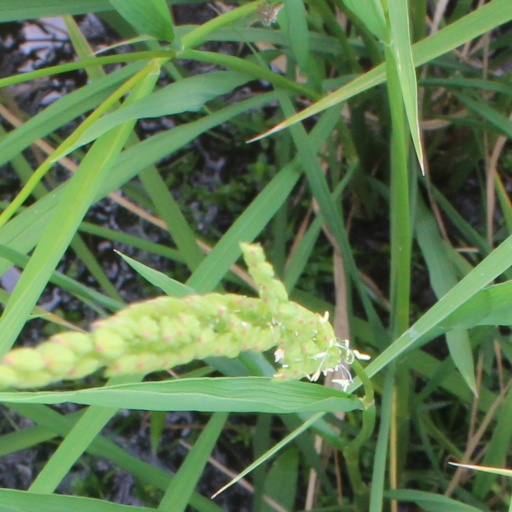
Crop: rice